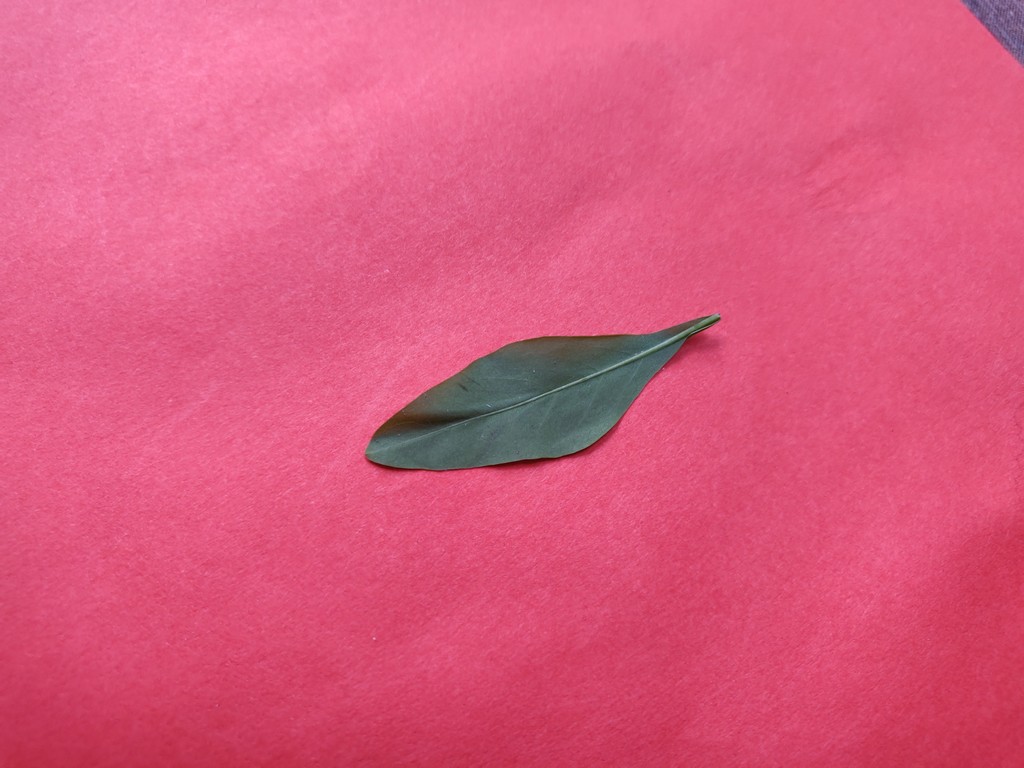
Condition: Healthy
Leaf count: single
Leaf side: back